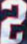
Number: 2